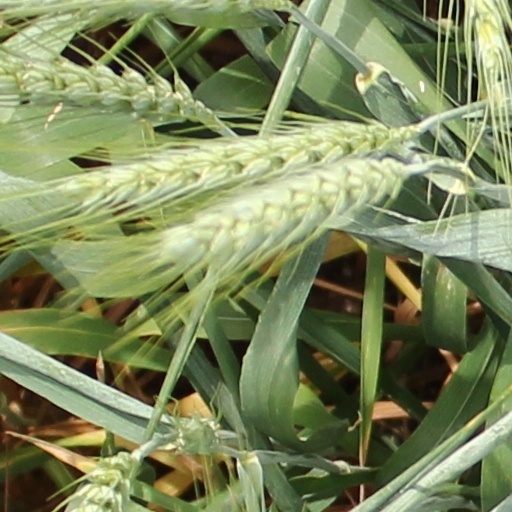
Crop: wheat